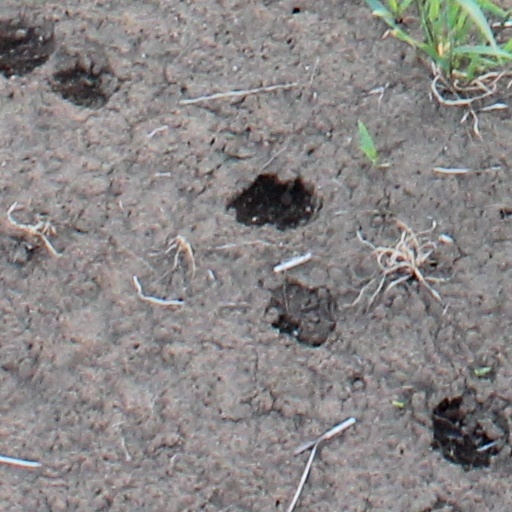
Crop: wheat